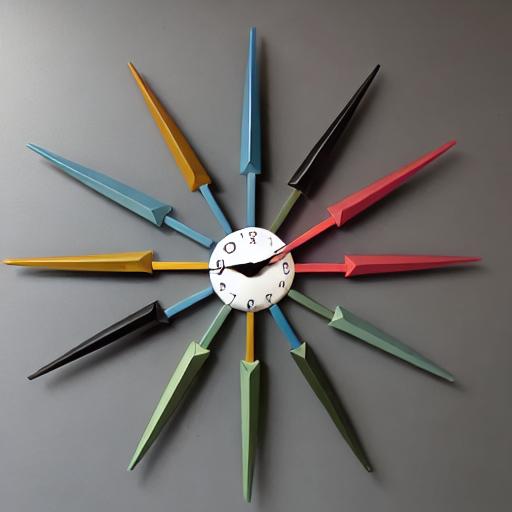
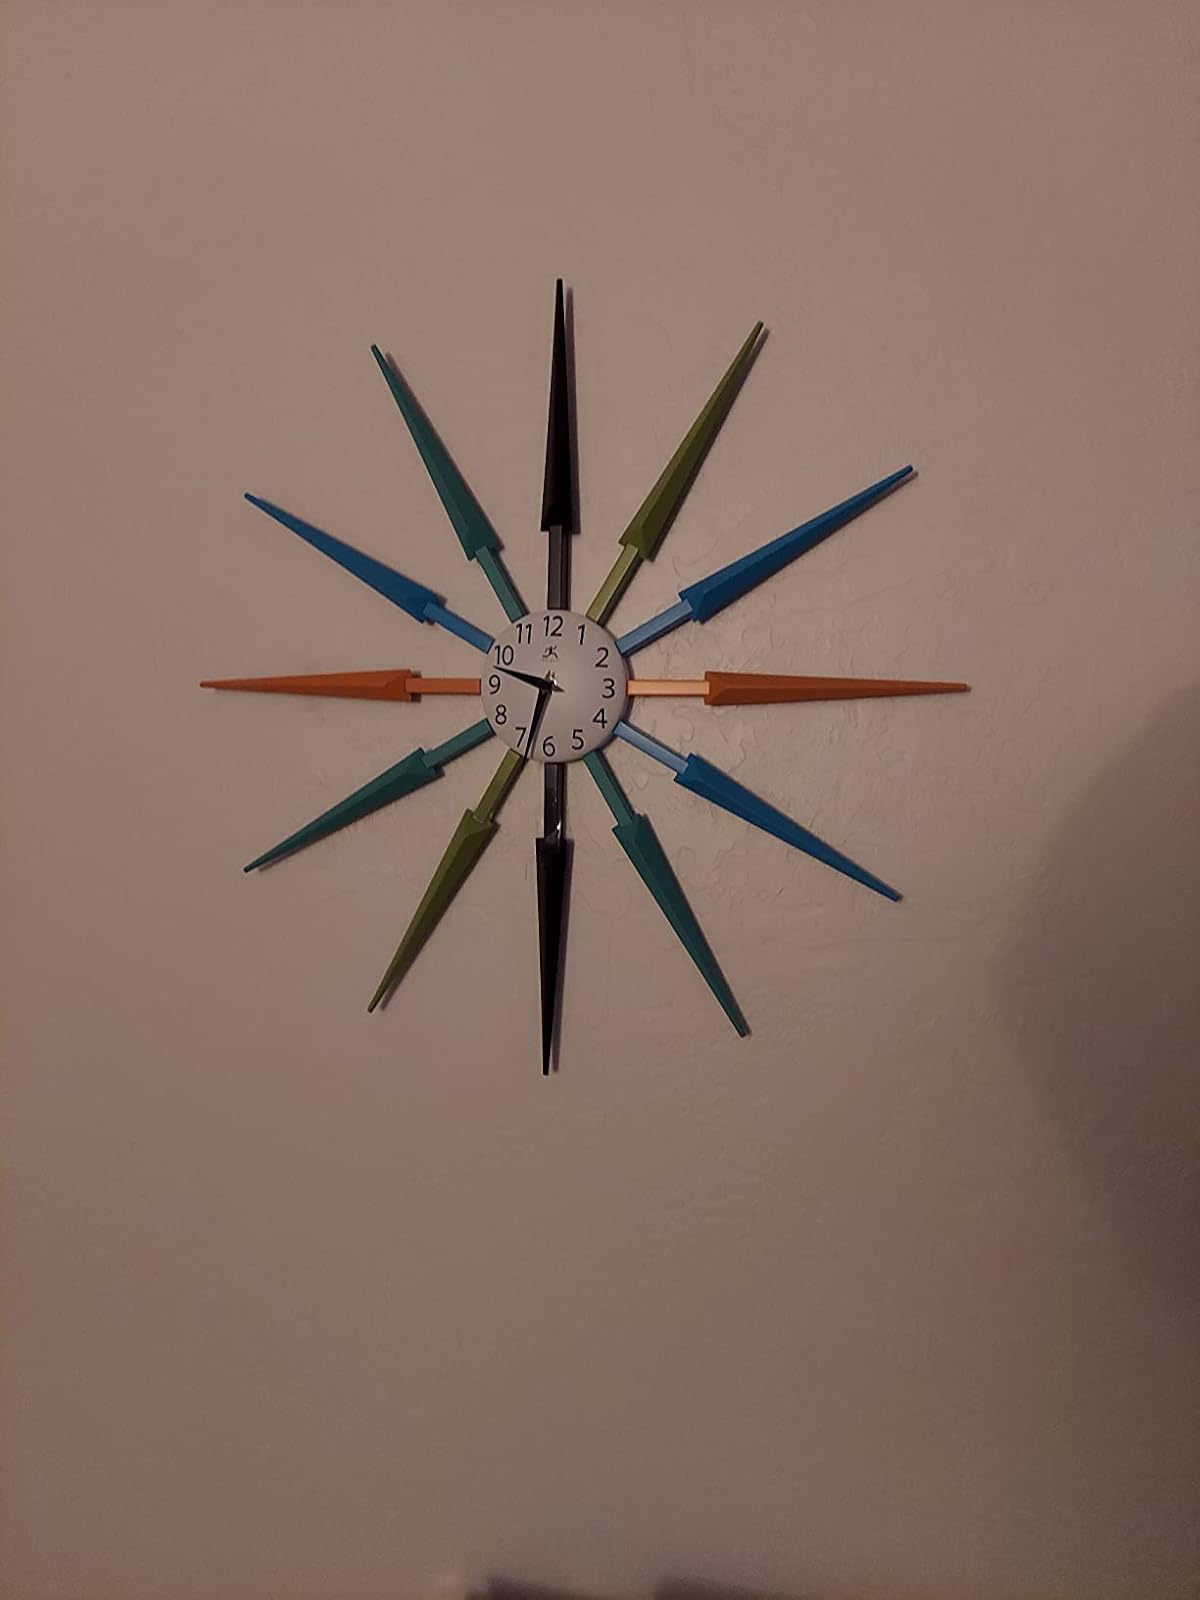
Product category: clock
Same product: no